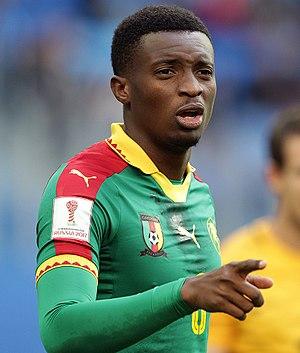
Benjamin Moukandjo Bilé, né le 12 novembre 1988 à Douala, est un footballeur international camerounais évoluant au poste d'attaquant ou de milieu offensif au Valenciennes FC.